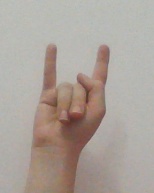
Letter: la